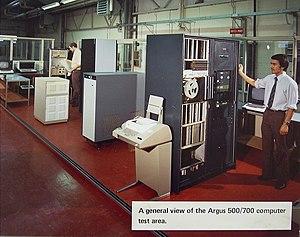
Ferranti, puis Ferranti Limited, puis Ferranti International plc, est un fabricant britannique d'appareils électriques et d'équipements électroniques militaires. Fondée en 1882, elle fait faillite en 1993.